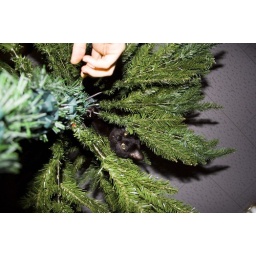
cat in a fake tree